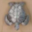
Label: turtle